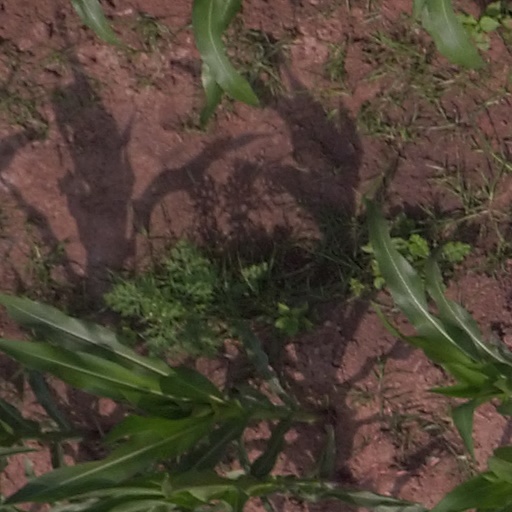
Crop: maize; corn